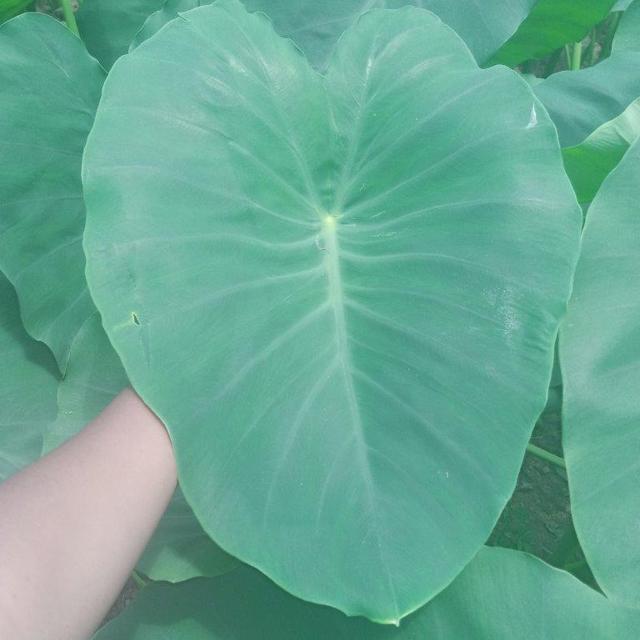
Label: Healthy